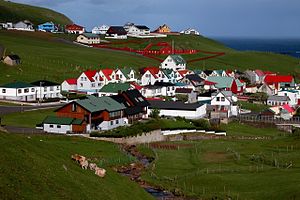
Porkeri / Historie
Porkeri er en bygd på den sydligste færøske ø Suðuroy og ligger ved nordøstsiden af Vágsfjørður mellem Vágur og Hov. Bygden udgør sin egen kommune, Porkeris kommuna. Bygden er opdelt i bylingerne Uttan Heyga, í Nýjagørðum, í Gjørðum, í Eystrum, undir Homrum, við Geil, við Á, á Klova, í Bøkkum, og á Heyggi. Grænsen til nabokommunen Hov følger elven Hovsá med flere søer; den største Vatnsnes, blev før i tiden udnyttet til opdræt af lakseyngel. En del af søvandet føres gennem en tunnel vestpå til vandkraftværket ved í Botni, nord for Vágur.